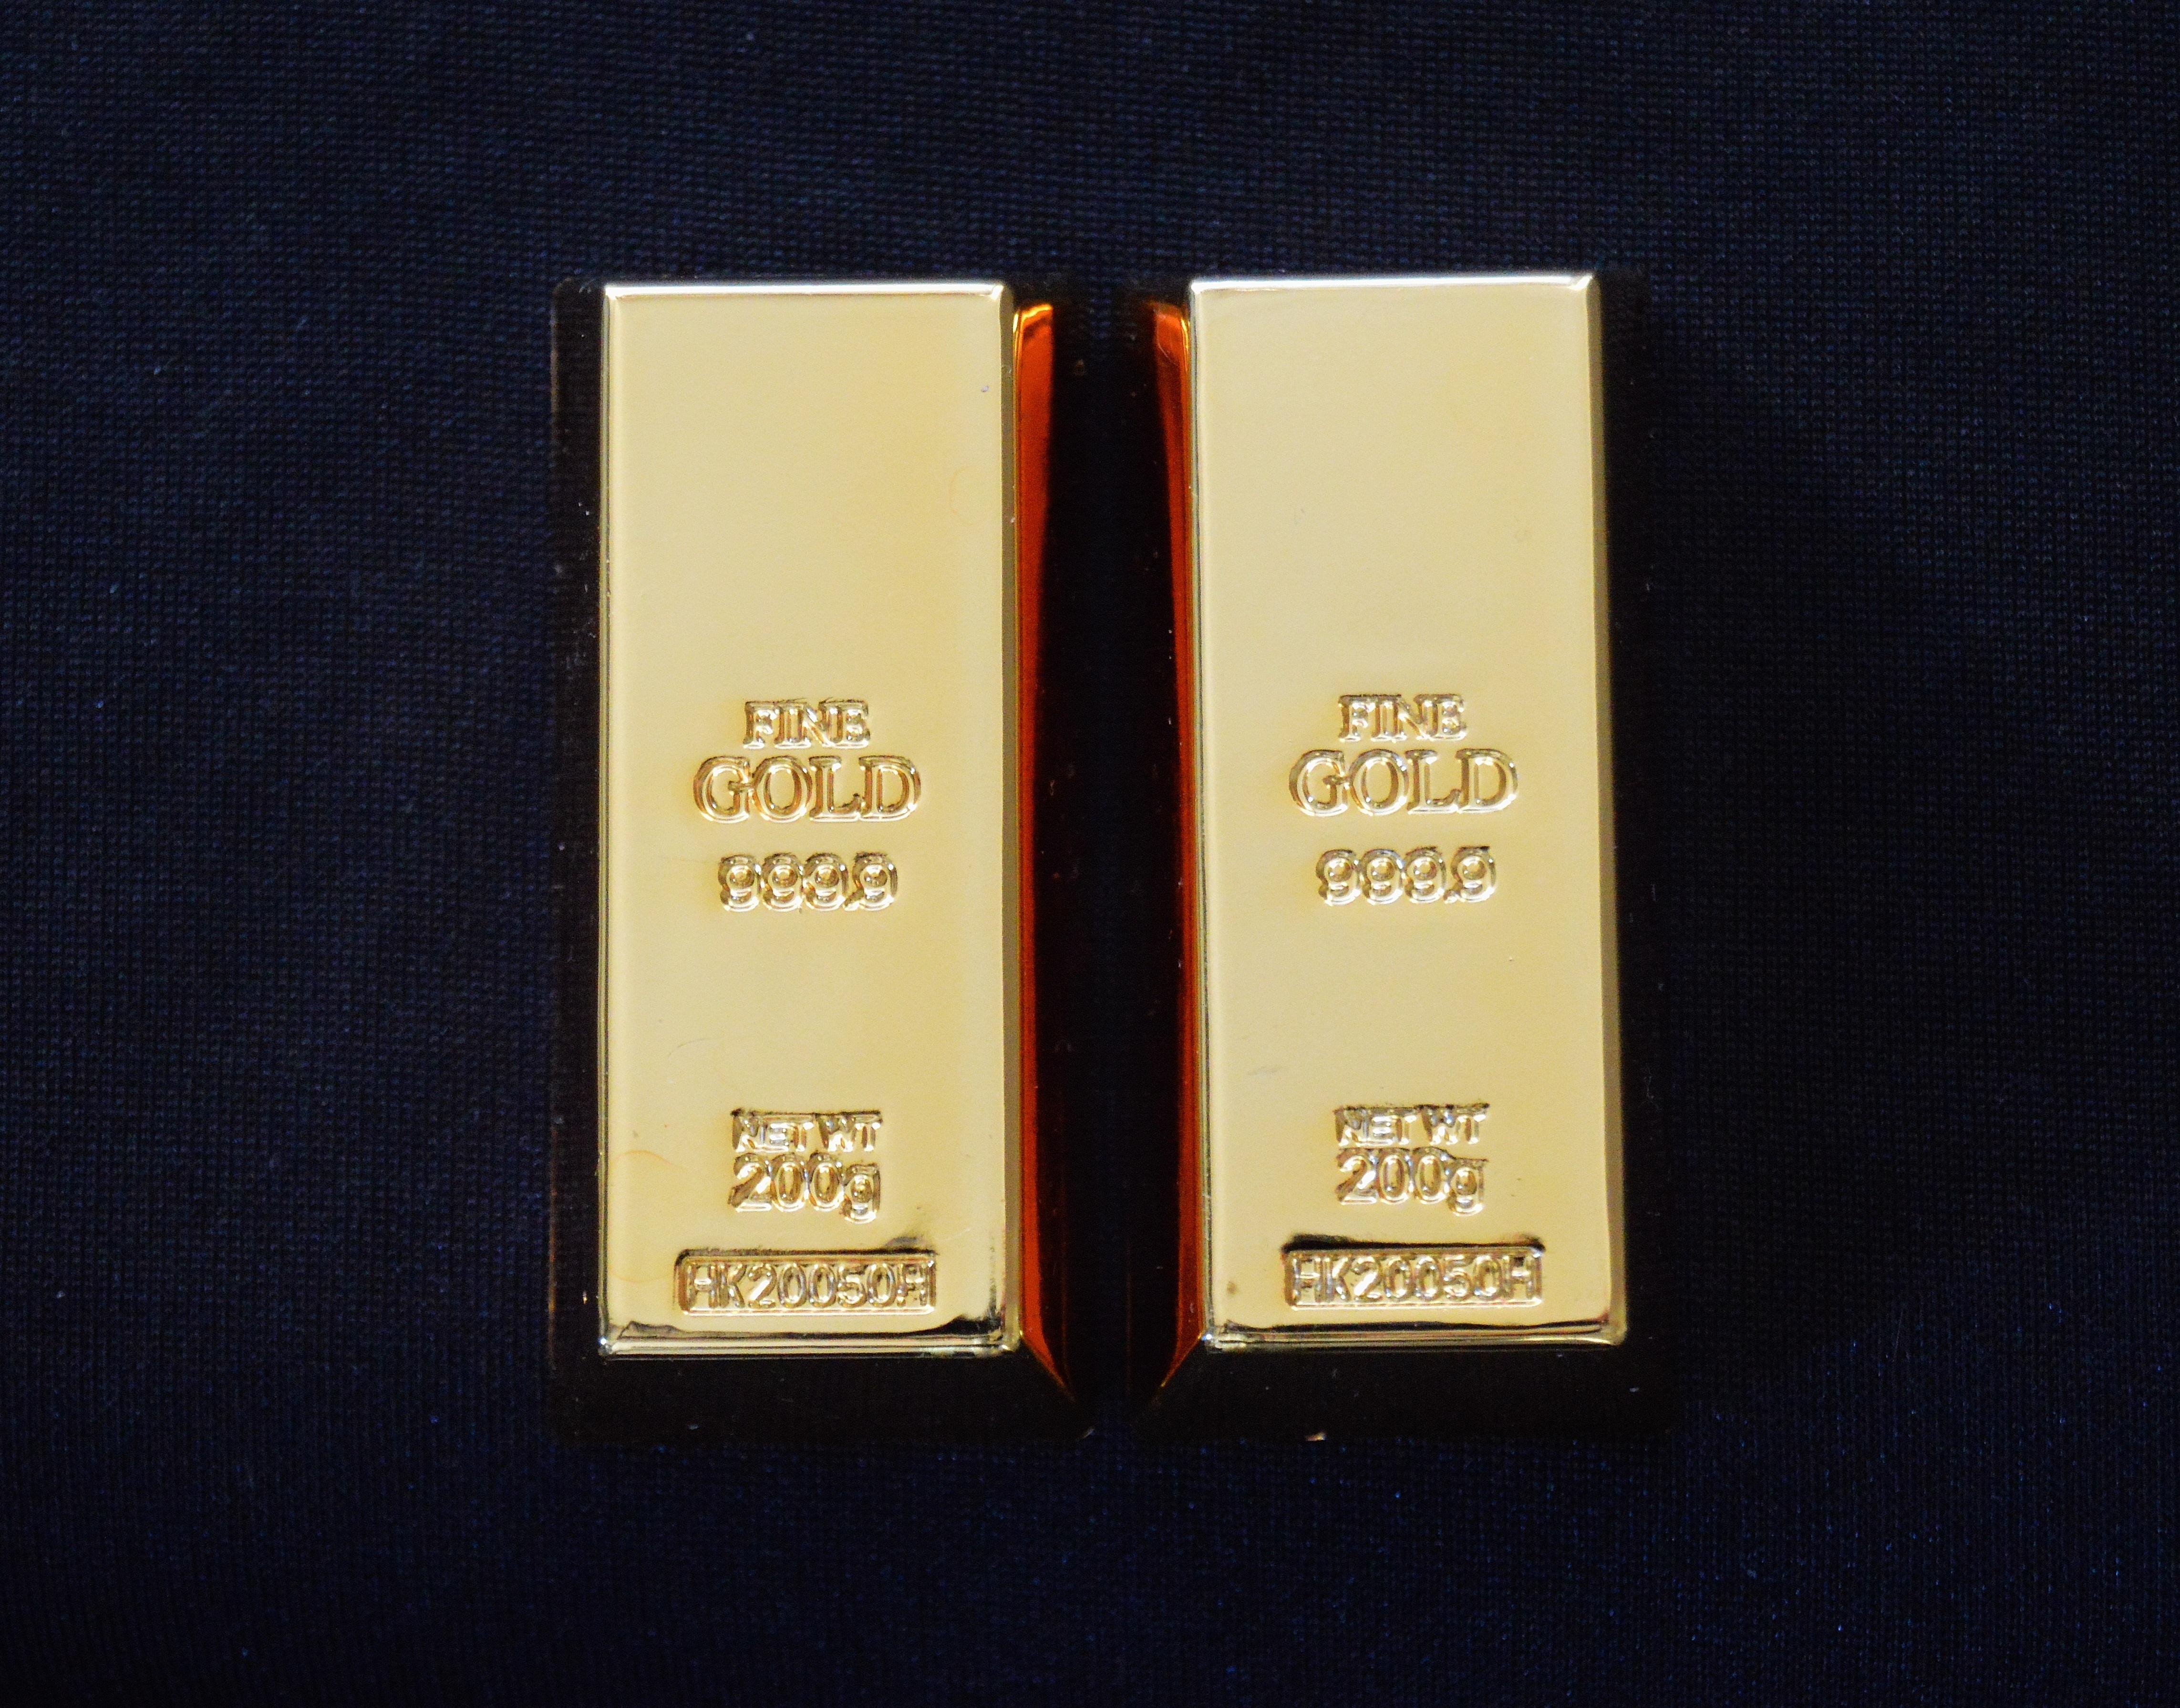
label, brand, bars, gold, exhibition, perfume, feingold, 2 pcs